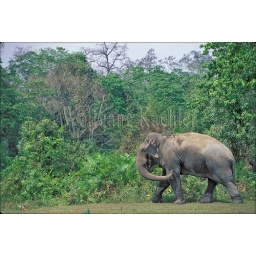
India, assam , kaziranga national park, asian elephant bull in musth